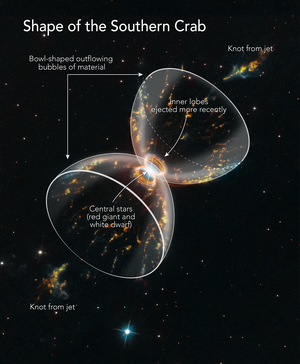
Une nébuleuse bipolaire est une nébuleuse de symétrie axiale et principalement constituée de deux lobes symétriques par rapport à un point de l'axe.